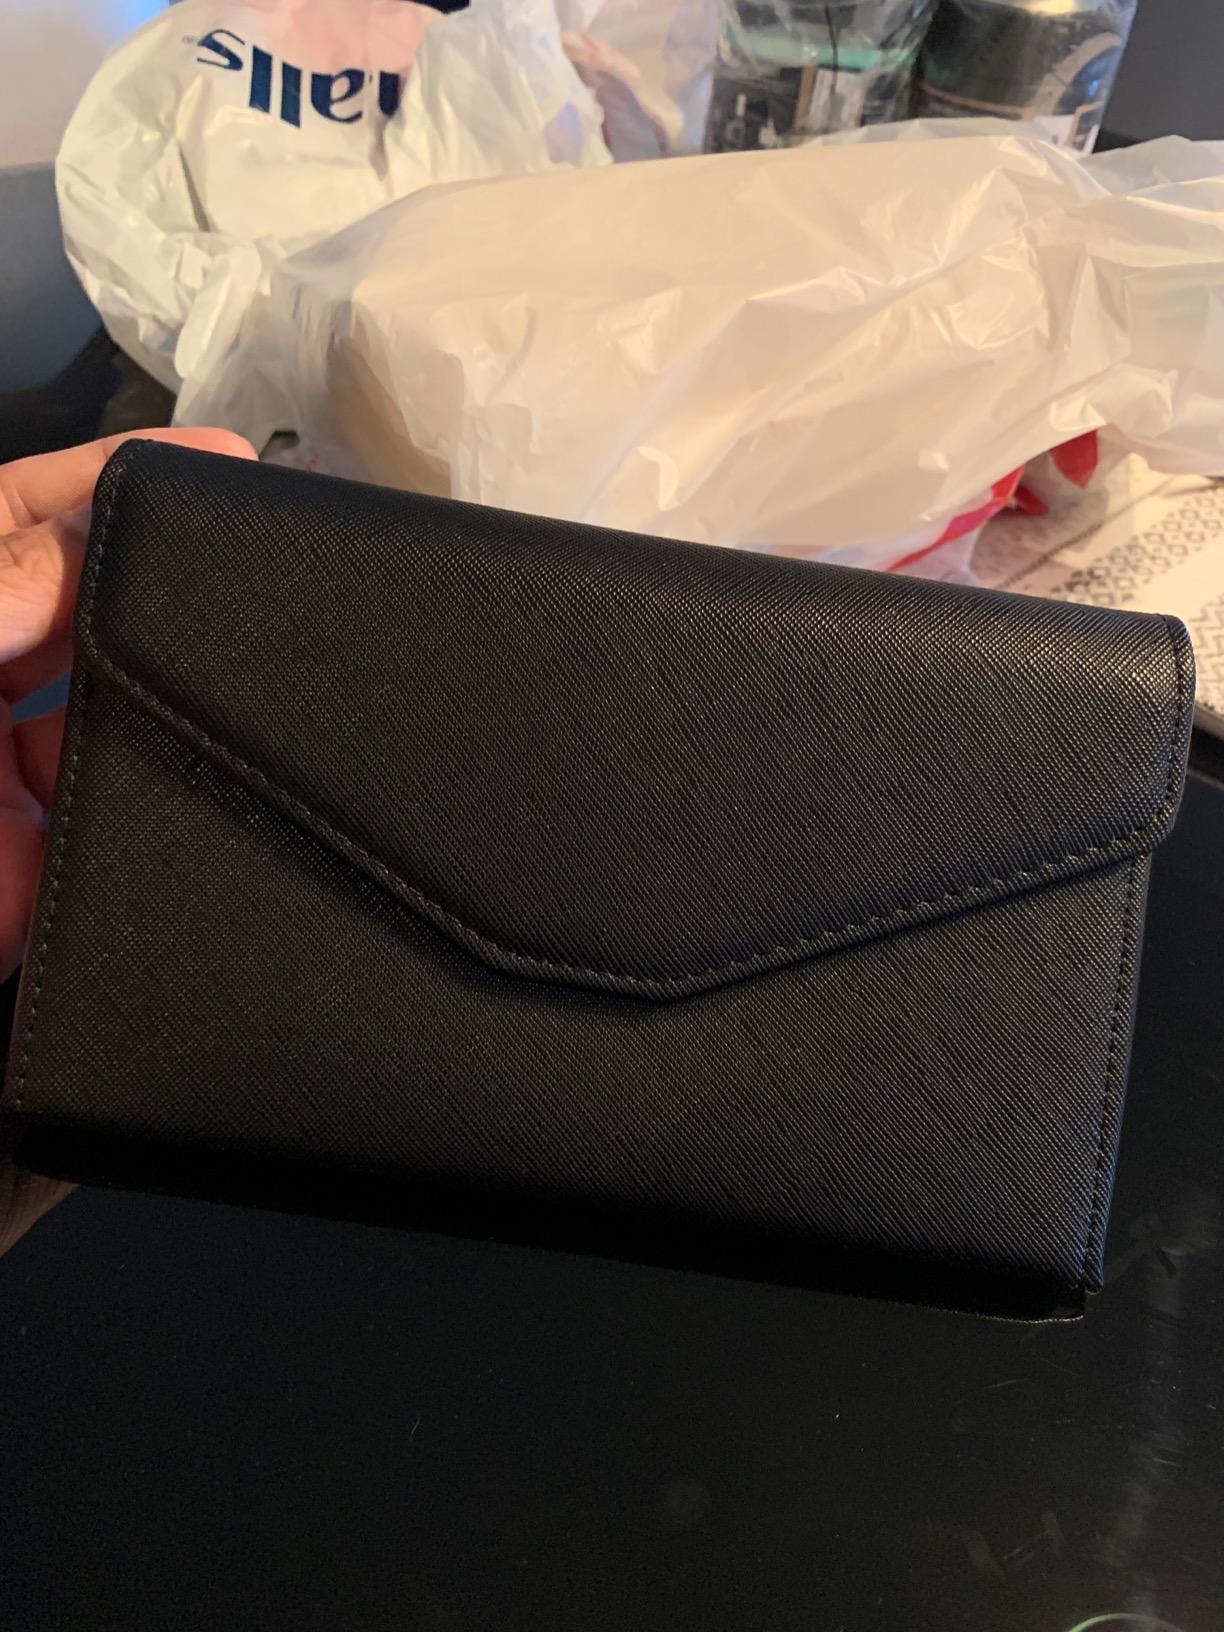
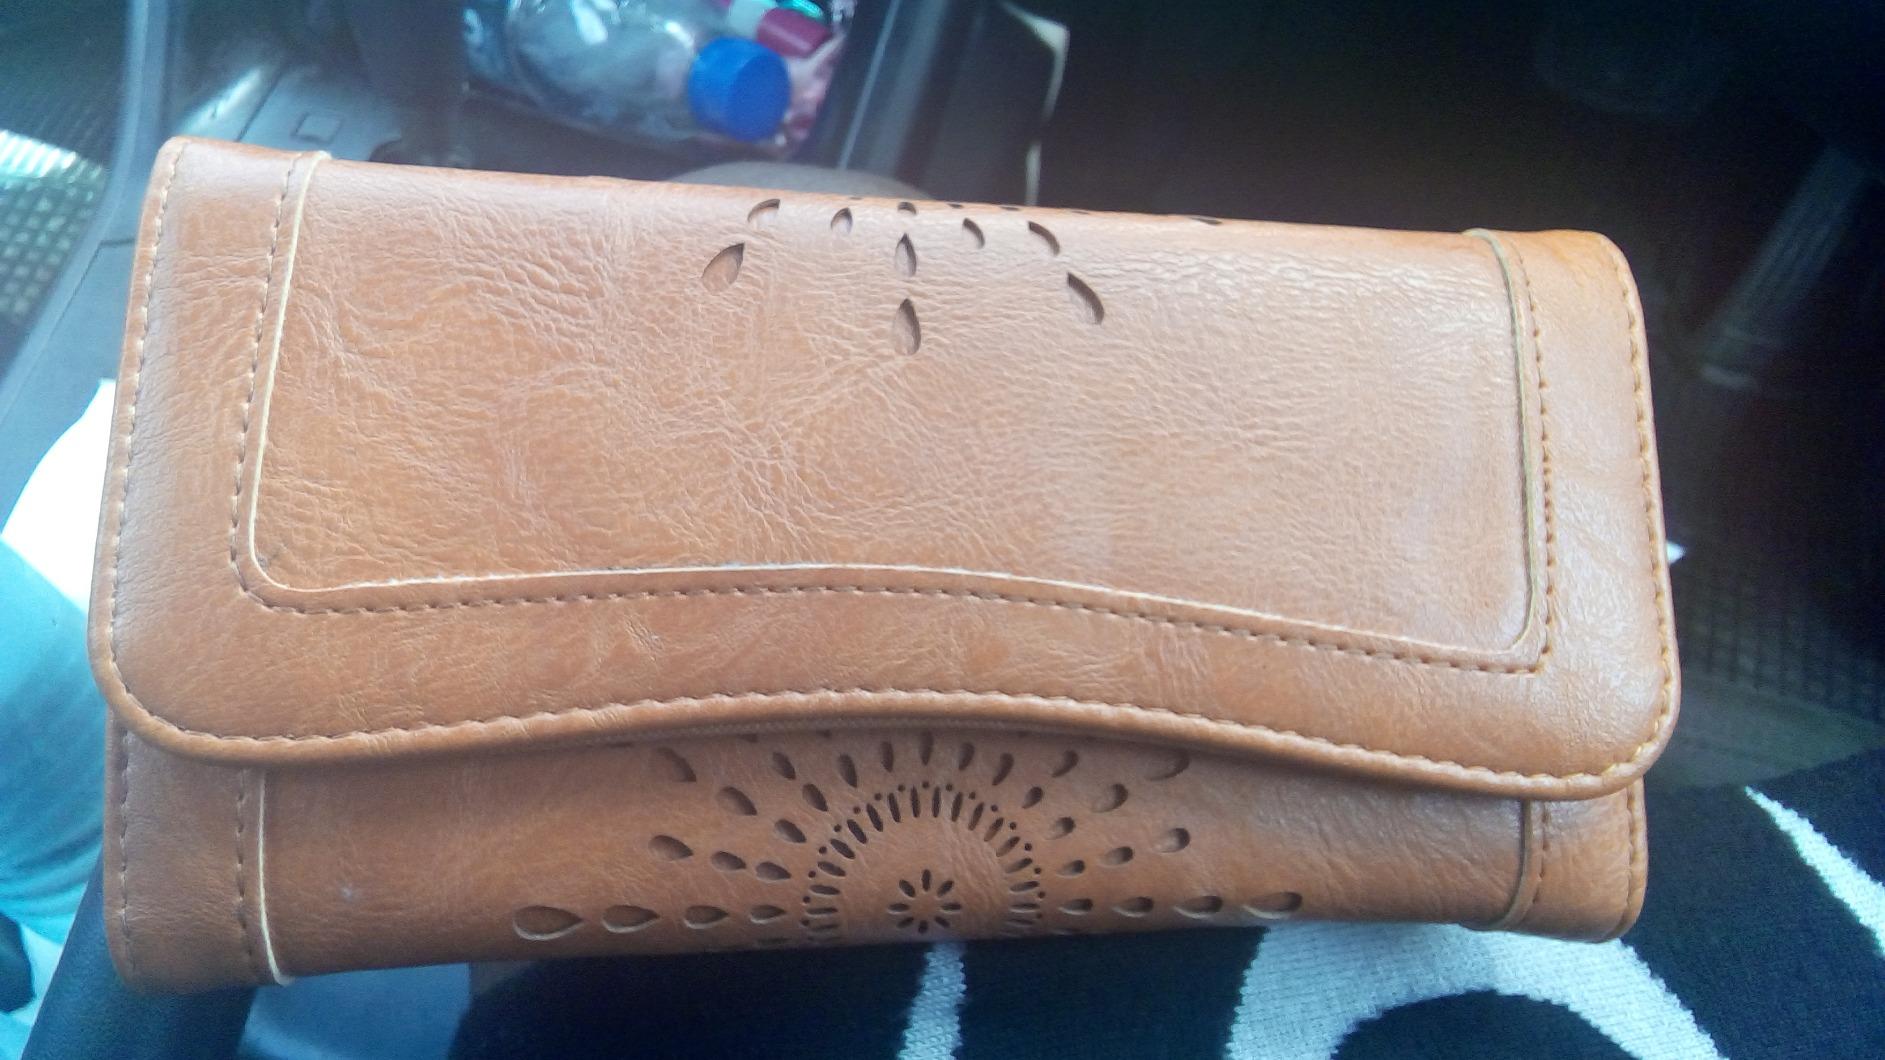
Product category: accessories_wallet
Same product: no